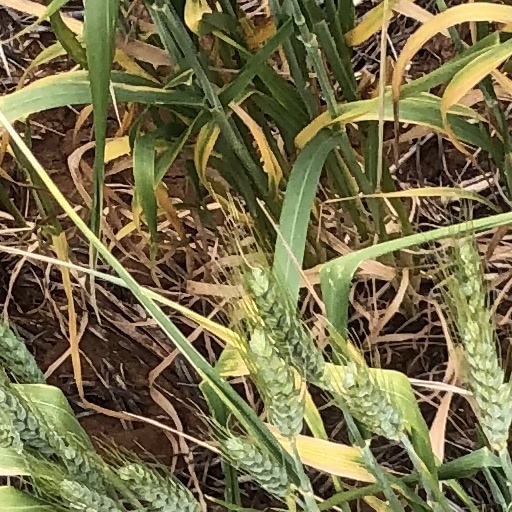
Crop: wheat